EXTRA artillery rocket system

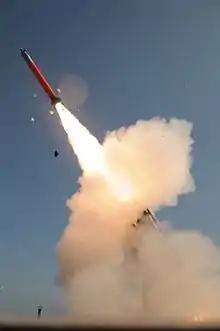
EXTRA flight test

EXTRA ("Extended Range Artillery") is an artillery rocket system developed and manufactured by Israel Military Industries (IMI) and used by the Israel Defense Forces, Azerbaijan, Vietnam and the Kazakh Army since 2013. It has a maximum range of 150km with a 120kg unitary warhead and accuracy of 10m CEP.